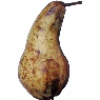
Label: pear_abate